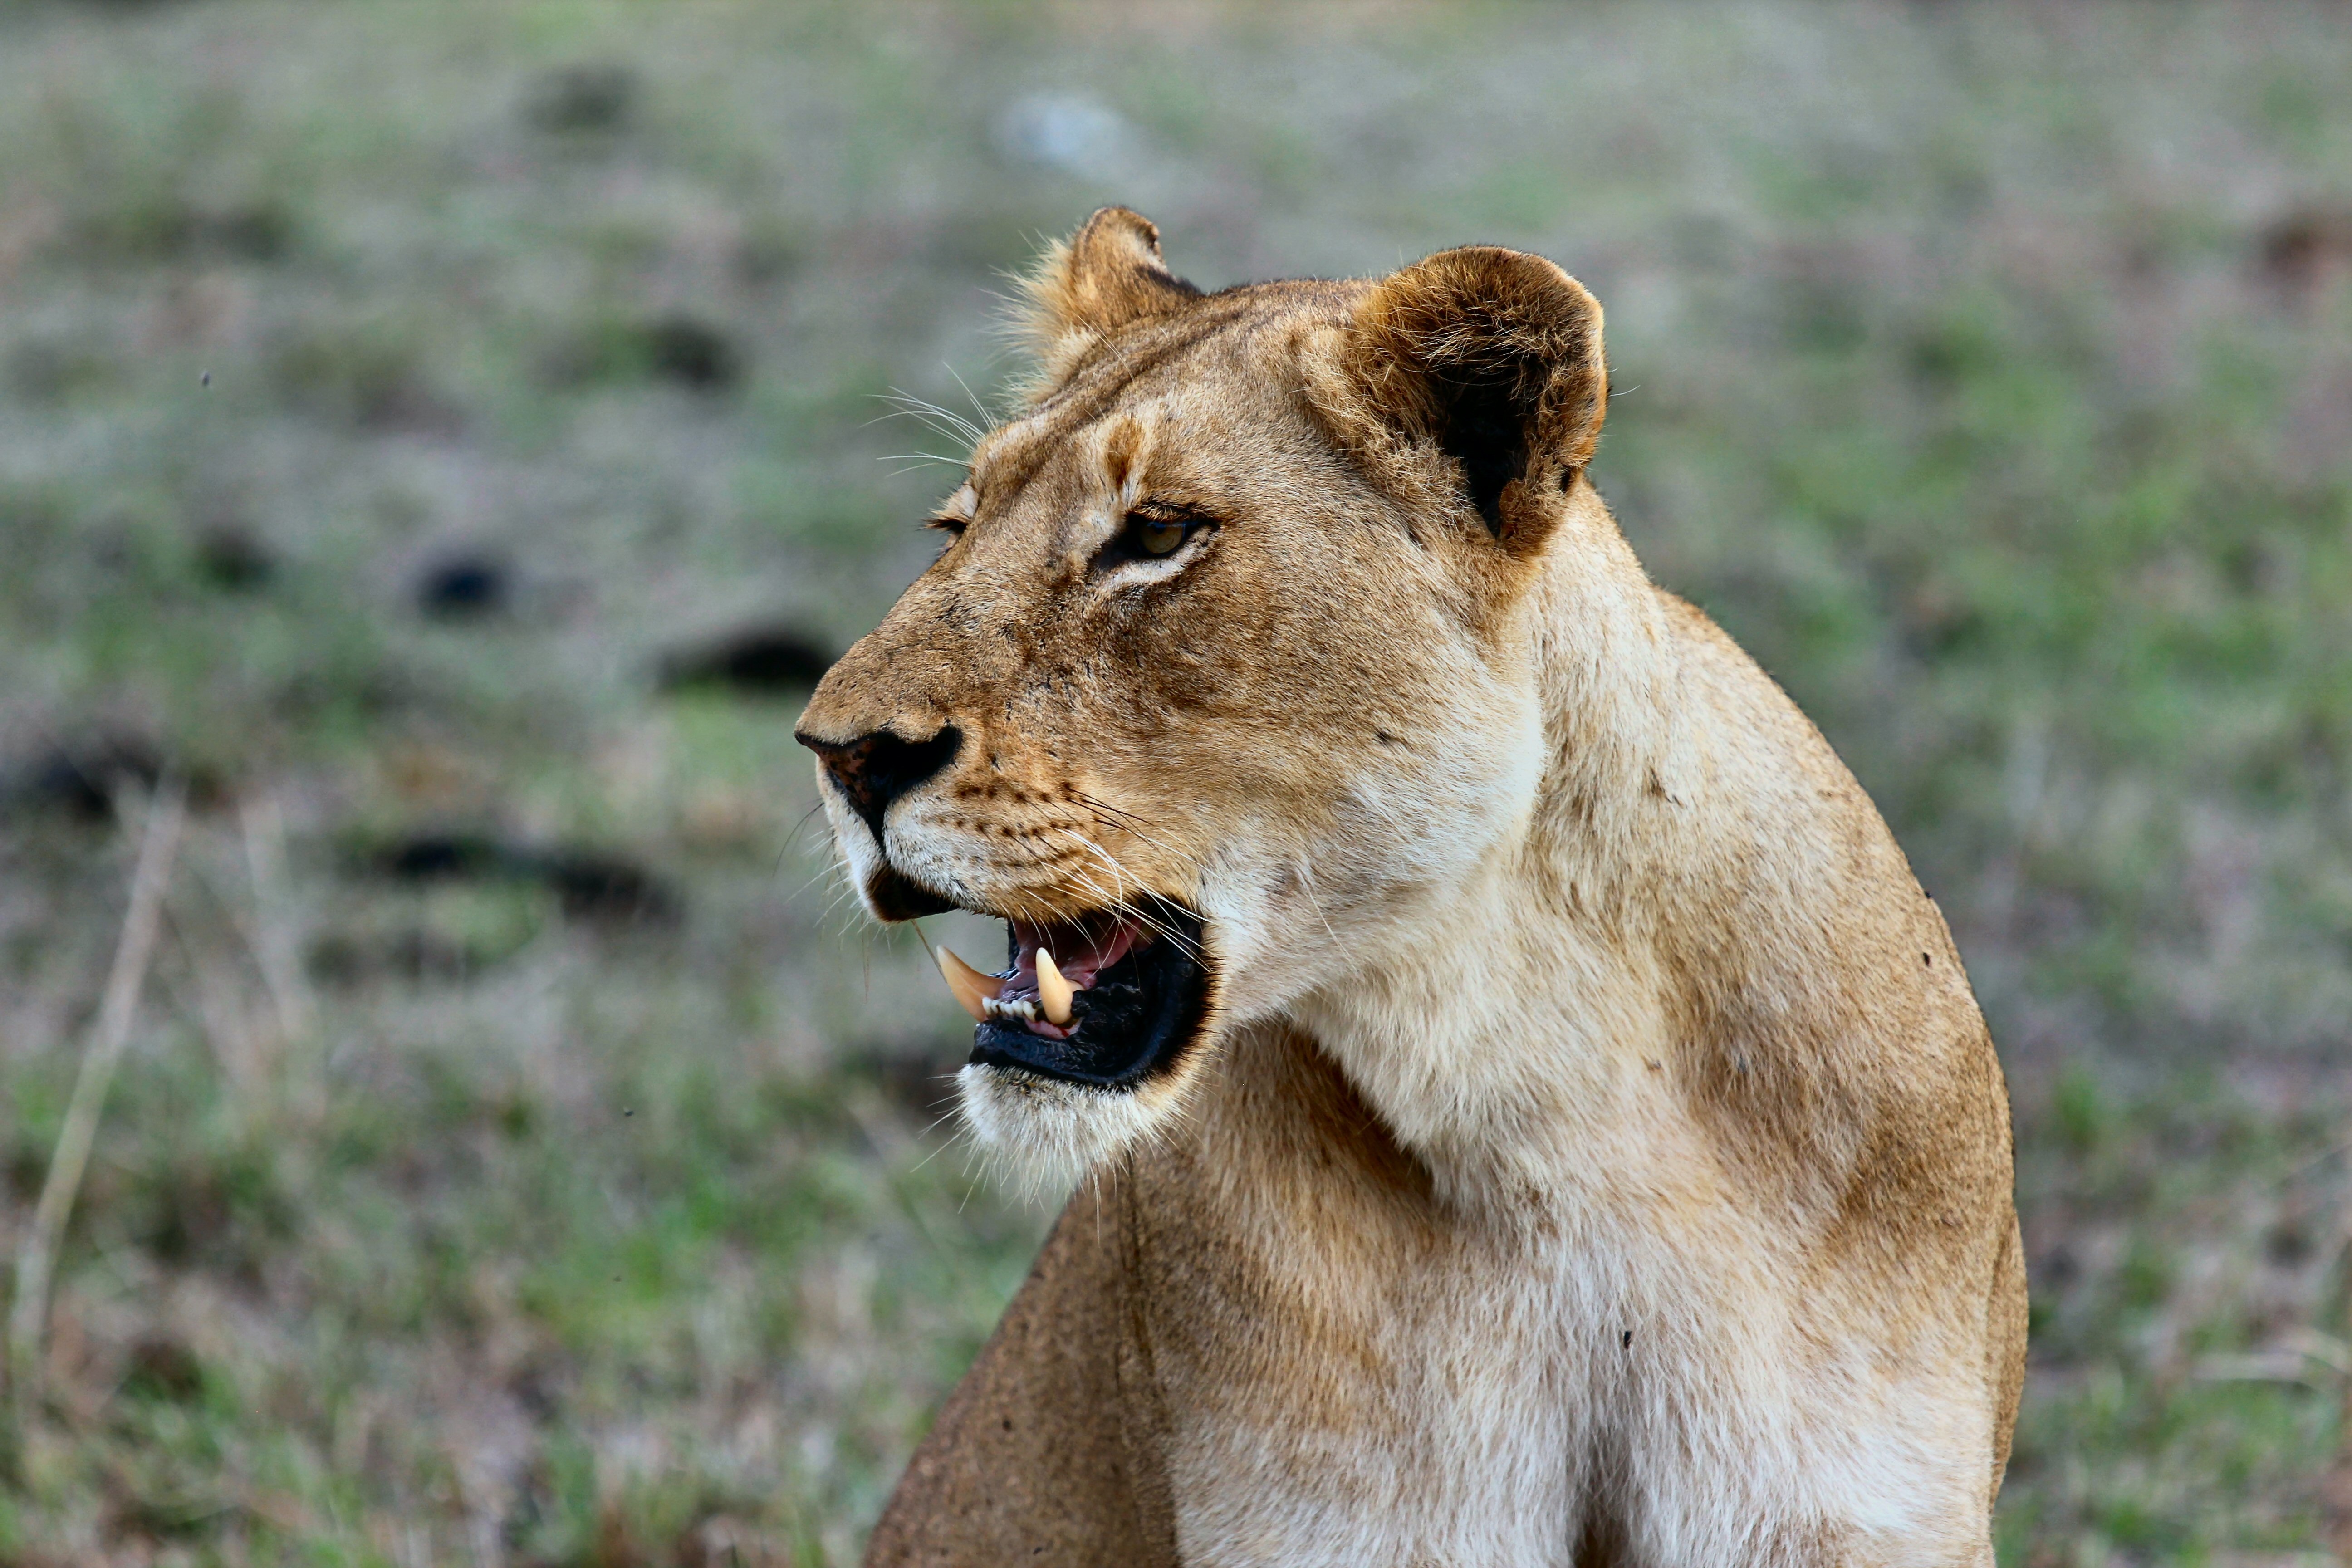
adventure, animal, wildlife, cat, mammal, fauna, savanna, lion, lioness, whiskers, vertebrate, safari, puma, big cats, cat like mammal, dog breed group, masai lion